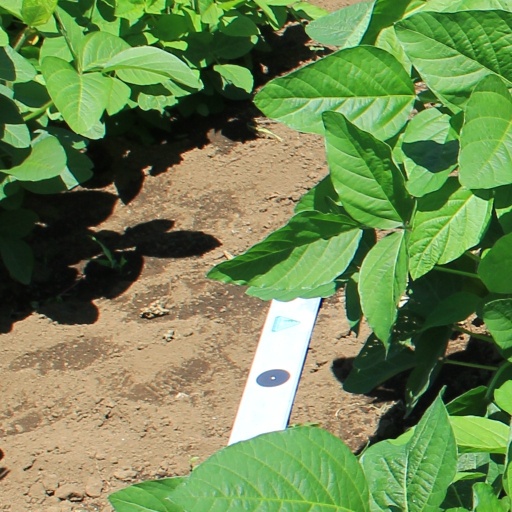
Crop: soybean